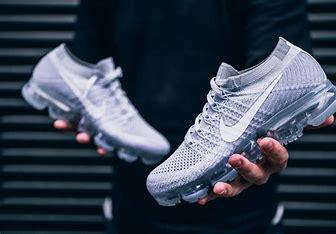
Brand: Nike
Model: Air Vapormax Flyknit 3